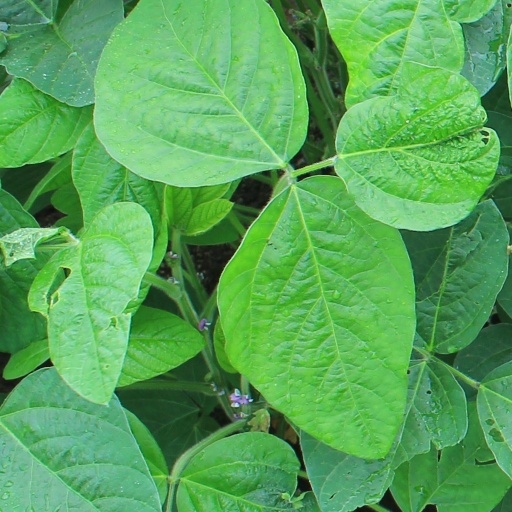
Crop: soybean